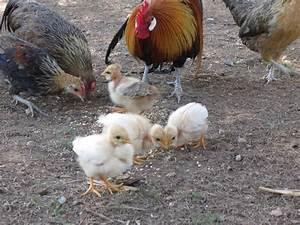
chicken